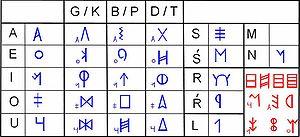
L'écriture du sud-ouest, aussi connue comme Tartessien ou Sud Lusitanien, est une écriture paléo-hispanique utilisée pour écrire une langue inconnue, généralement identifiée comme celle des Tartessiens. Les inscriptions du Sud-ouest ont été trouvées principalement dans le quart sud-ouest de la Péninsule Ibérique, dans le sud du Portugal, mais aussi en Espagne, dans le sud de l'Estrémadure et de l'ouest de l'Andalousie.
Les écritures paléo-hispaniques sont des systèmes d'écriture créés dans la péninsule Ibérique avant que l’alphabet latin ne devienne le système d'écriture dominant.